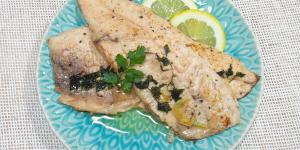
trucha asalmonada en salsa de mantequilla